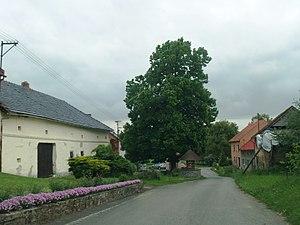
Radkova Lhota est une commune du district de Přerov, dans la région d'Olomouc, en Tchéquie. Sa population s'élevait à 203 habitants en 2018.